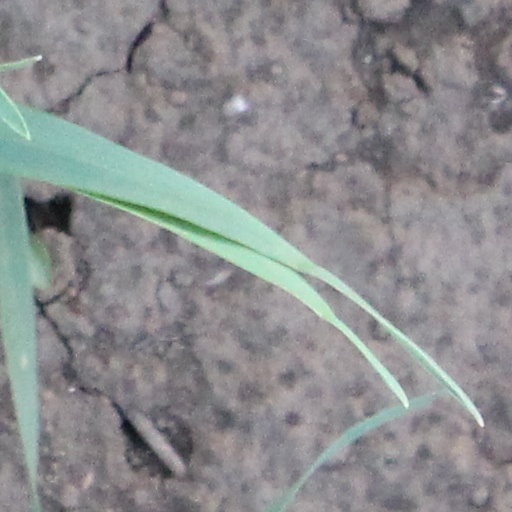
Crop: wheat